Zero Milestone

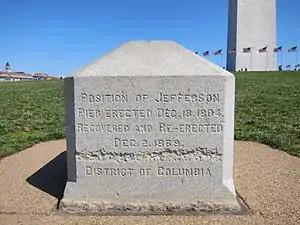
West side of the Jefferson Pier, Washington Monument in background (April 2011)

In his plan for Washington, Pierre (Peter) Charles L'Enfant intended a column to be placed east of the Capitol, in what is now Lincoln Park, "from which all distances of places through the continent were to be calculated." Instead, in 1804, the "Jefferson Stone" or "Jefferson Pier" was placed on the meridian of the White House due west of the Capitol ( WNW of the center of the Washington Monument) to mark the Washington meridian, 77° 02' 11.56".